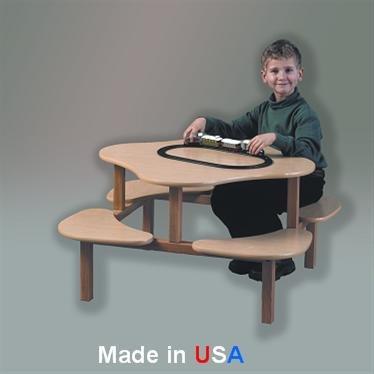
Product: Wild Zoo Furniture Childs Play Table for 1-4 Kids, Ages 2 to 5, Maple/Tan
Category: Toys & Games | Kids' Furniture, Décor & Storage
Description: Custom colors.
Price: $79.99
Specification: ASIN:B0029L7YOI|ShippingWeight:34pounds|DateFirstAvailable:April22,2008